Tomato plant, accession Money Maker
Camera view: tilt-top (135 deg); turntable rotation: 0 degrees
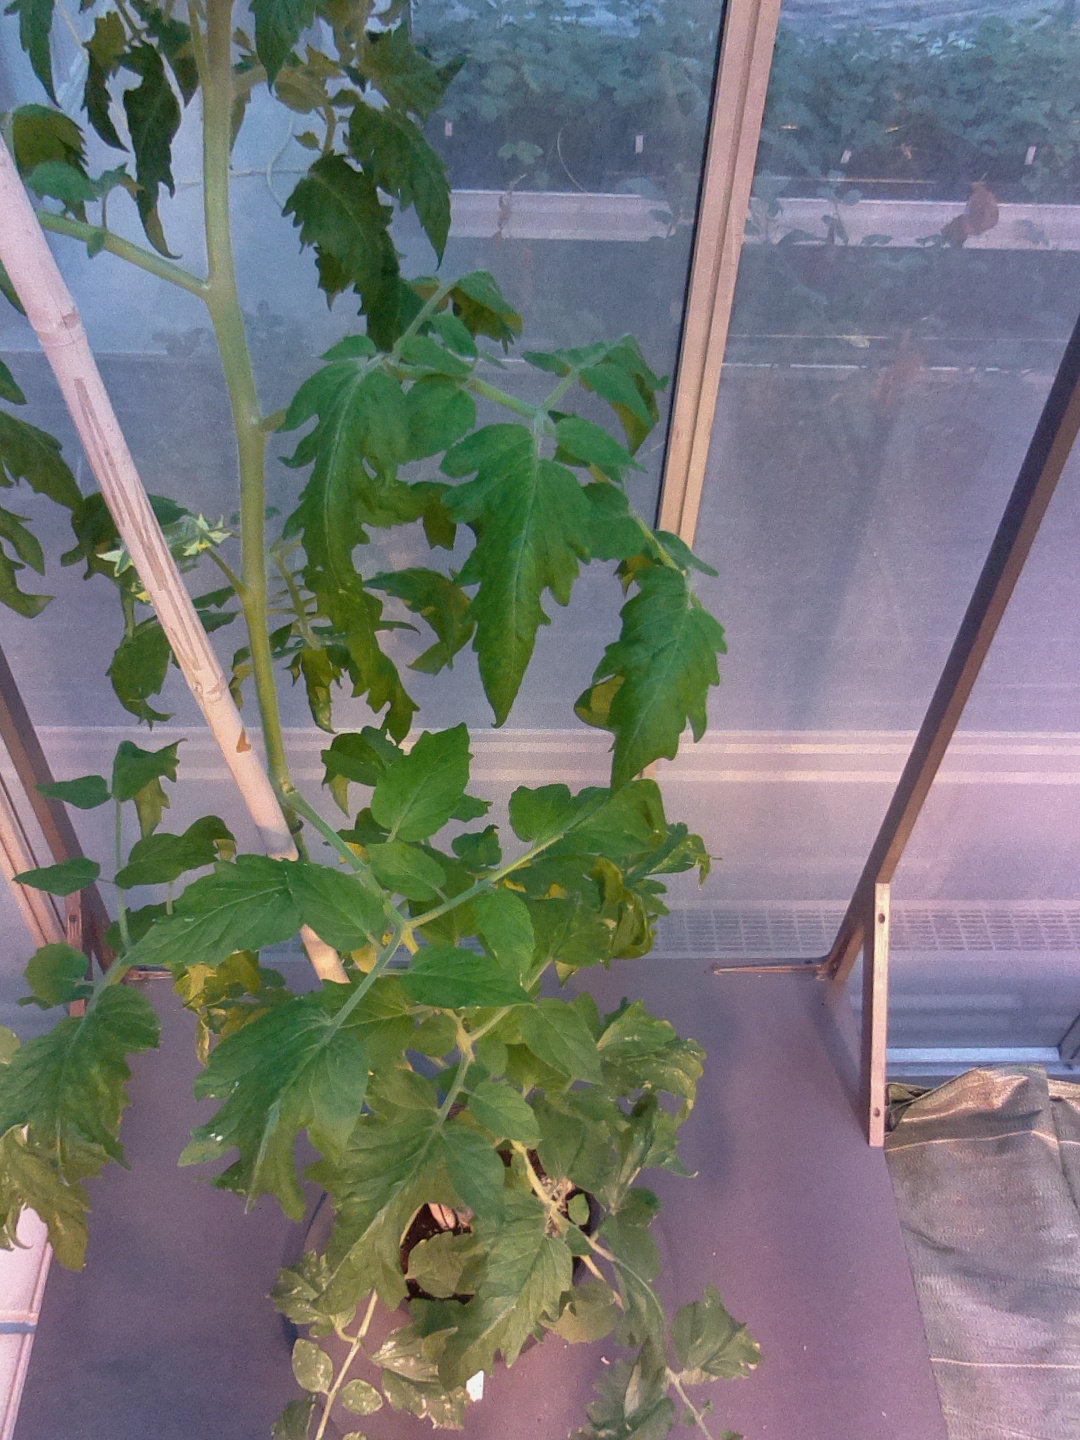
BBCH growth stage 65: Full flowering, 50%-60% of flowers open, first petals falling